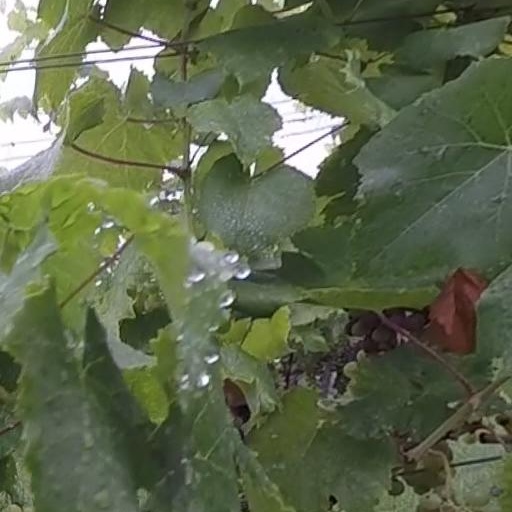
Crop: grape